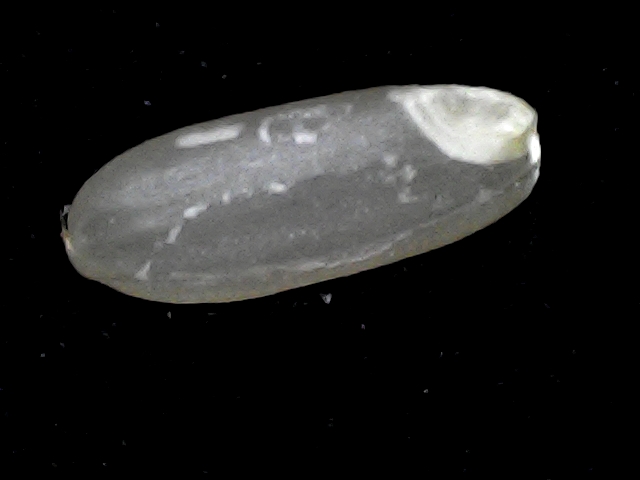
Rice variety: BR22